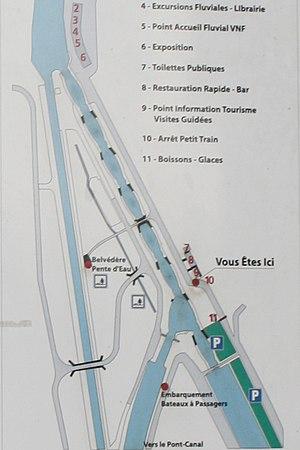
Plan du site (Panneau des Voies Navigables de France)